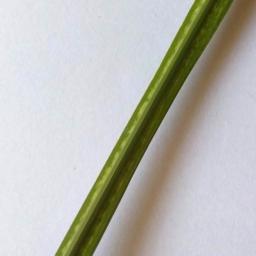
Label: Rice___Healthy